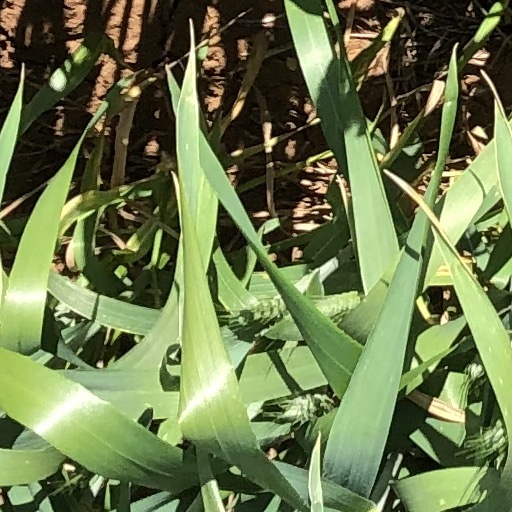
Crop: wheat